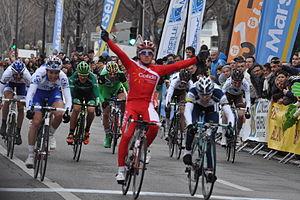
La 33ᵉ édition du Grand Prix d'ouverture La Marseillaise s'est déroulée le dimanche 29 janvier 2012. Il s'agit de la première épreuve de la Coupe de France de cyclisme sur route 2012. L'épreuve a été remportée au sprint par le Français Samuel Dumoulin devant l'Italien Marco Marcato et le Français Arthur Vichot.